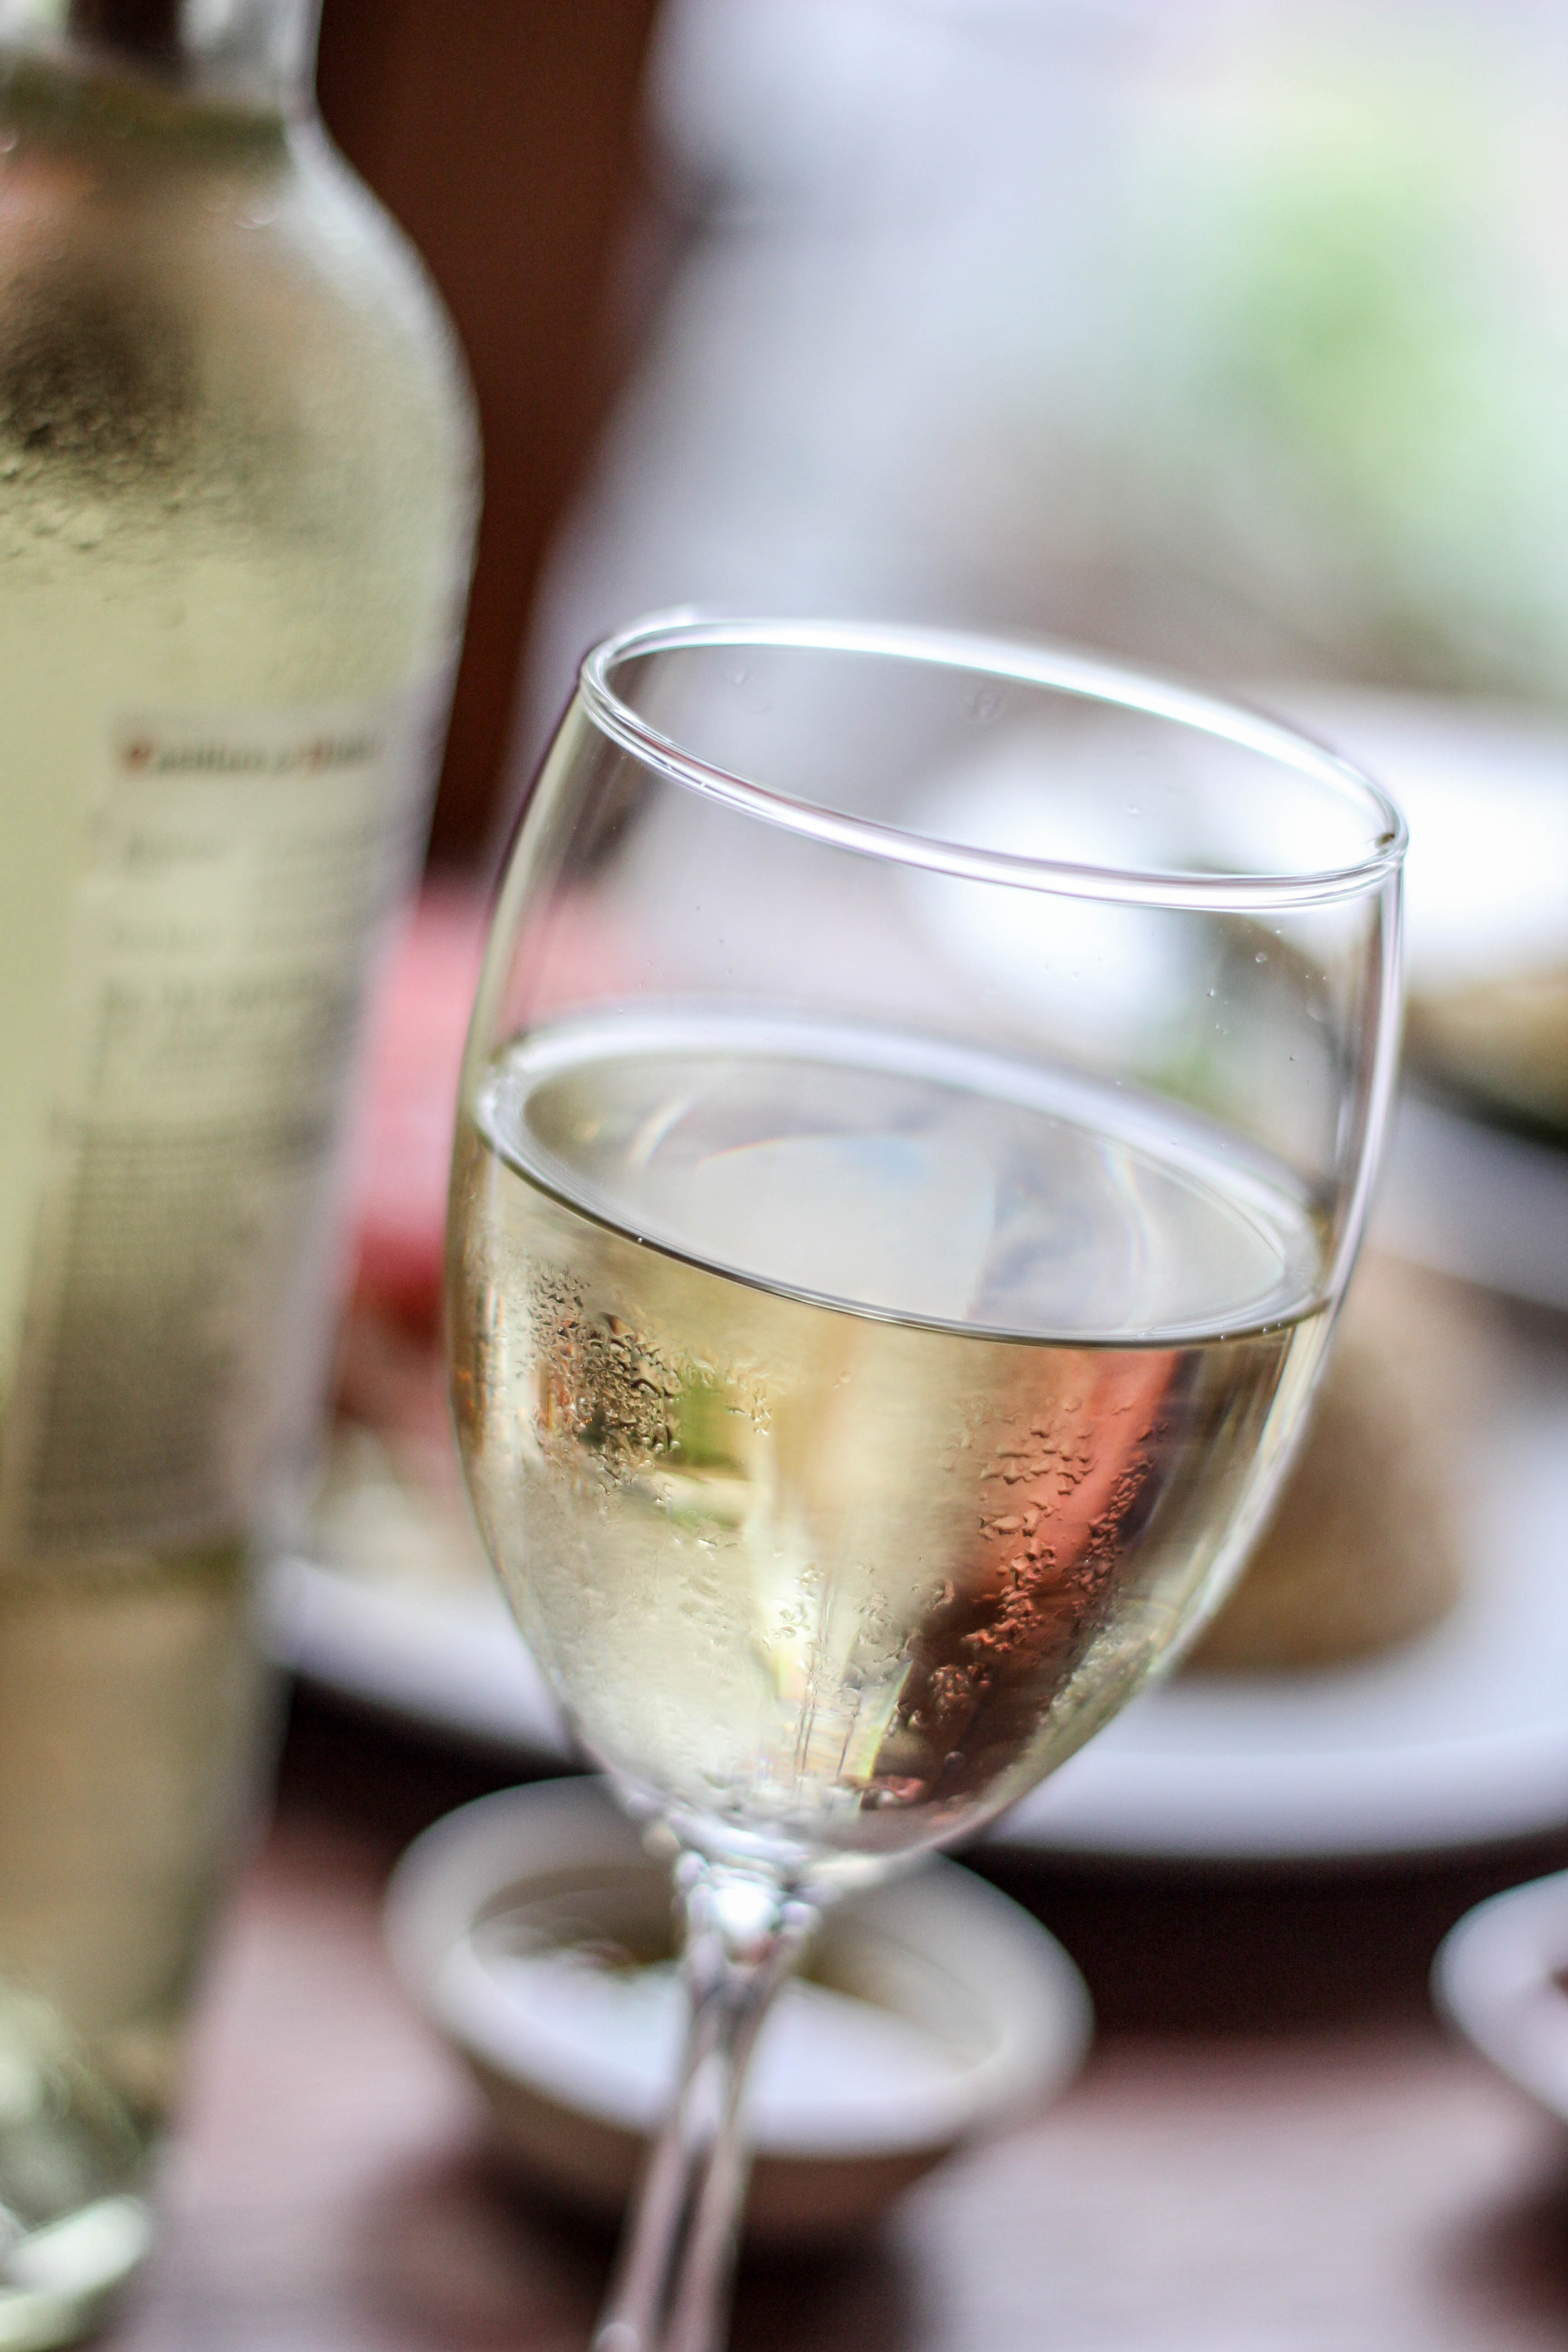
wine, white, glass, produce, beverage, drink, wine glass, champagne, the bottle, white wine, alcoholic beverage, alcoholic beverages, distilled beverage, drinkware